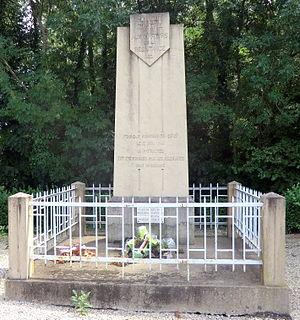
Monument des dix neuf fusillés de Villeneuve (Ain) dont Jean Gouailhardou et René Leynaud. Plusieurs victimes inconnues. Un survivant, Jacques Thoinet.
René Leynaud né René Eugène Leynaud le 24 août 1910 à Lyon 5ᵉ arrondissement et mort le 13 juin 1944 fusillé pour actes de résistance à Villeneuve est un journaliste et poète français s'étant illustré par ses faits de résistance au sein du mouvement Combat à Lyon durant la Seconde Guerre mondiale.